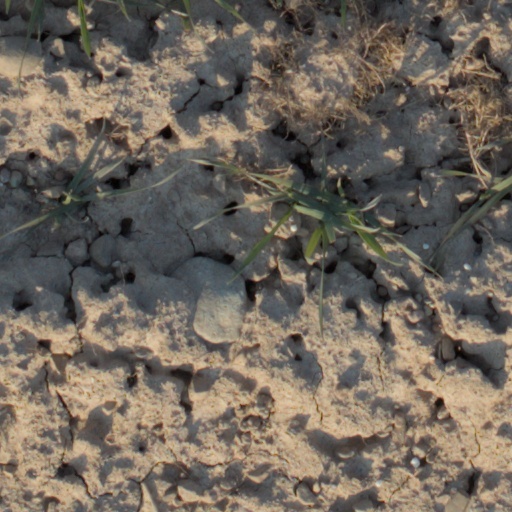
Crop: wheat